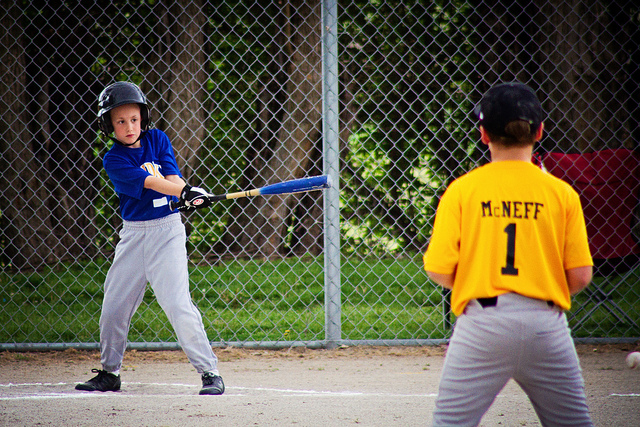
cậu bé áo xanh đang xoay người sang trái để chuẩn bị đánh bóng